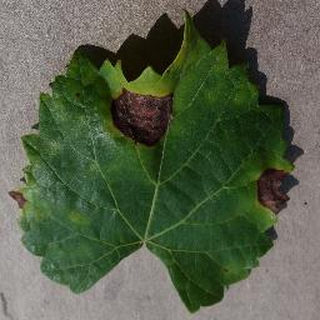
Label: grape_black_rot